Taylor Henrich

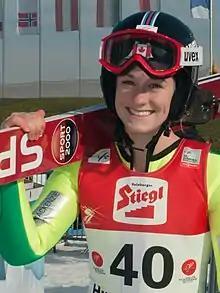
Henrich in 2015

Born in Calgary, Alberta, Henrich began the sport at age seven. Henrich competed for Canada at the 2014 Winter Olympics in the premier of Ski jumping at the 2014 Winter Olympics – Women's normal hill individual and her ranking in 2013/2014 was 23rd. She reached her first World Cup podium with a 3rd place in Oberstdorf Germany on 25 January 2015. This is also the first ever Ladies World Cup podium for Canada. Taylor is still active in the nordic sport world and is in pursuit of representing Canada for a third time in Women's nordic combined at the 2022 Winter Olympics.